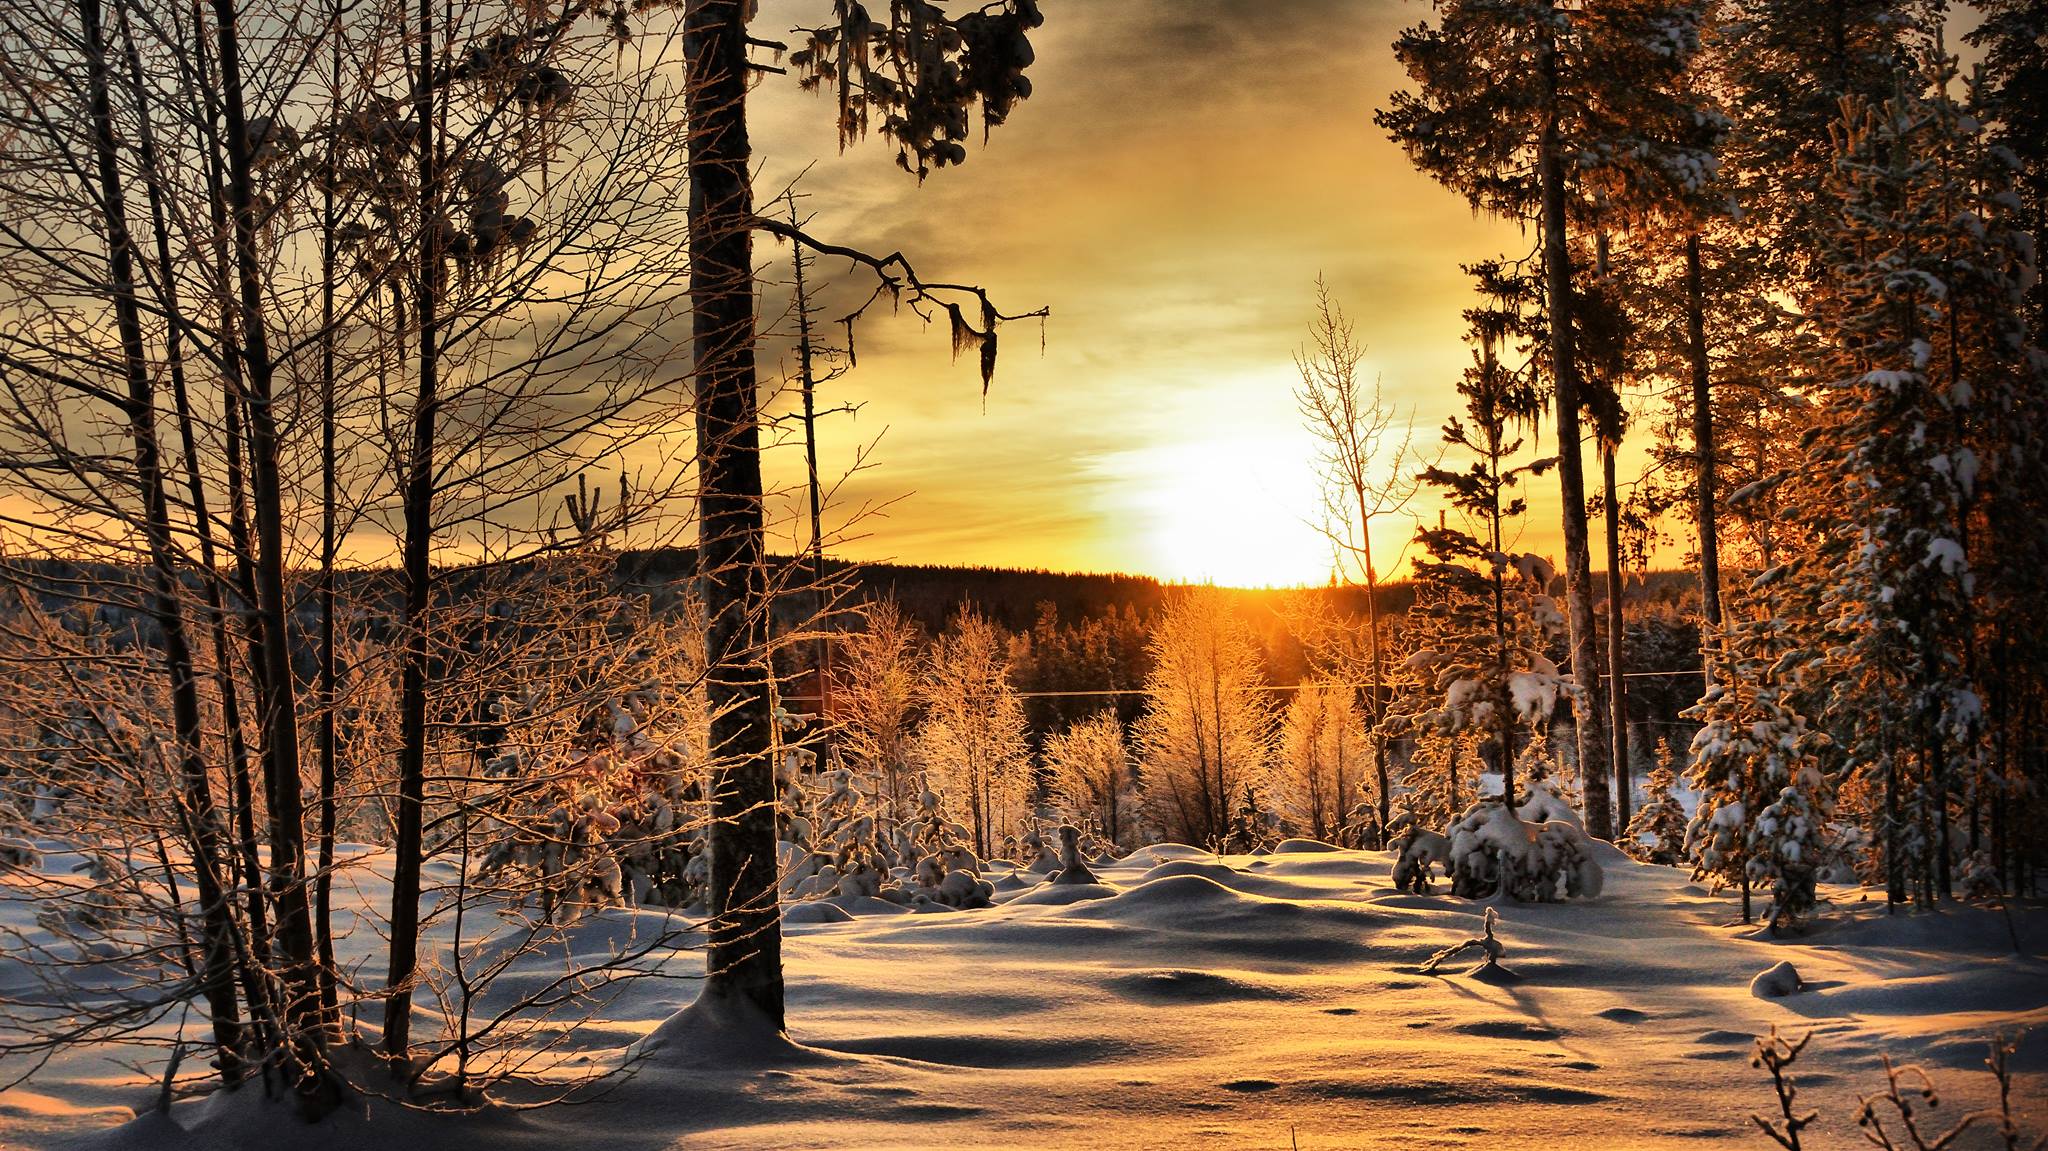
tree, winter, nature, snow, sky, light, freezing, morning, sunlight, evening, sunrise, branch, forest, atmosphere, sunset, landscape, woodland, computer wallpaper, cloud, frost, dawn